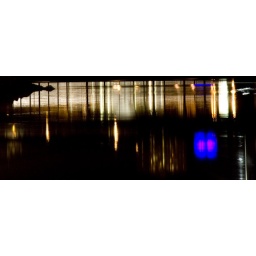
Reflections of the street lights in the river Dee